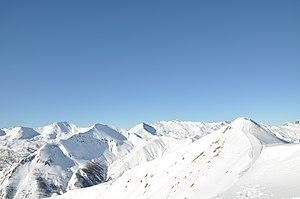
Le Seignus, montagnes
Le Seignus d'Allos est la première station du Val d'Allos. La station se trouve à 1 500 mètres d'altitude. Limitrophe du Parc du Mercantour, la station bénéficie également du tourisme estival de randonneurs.